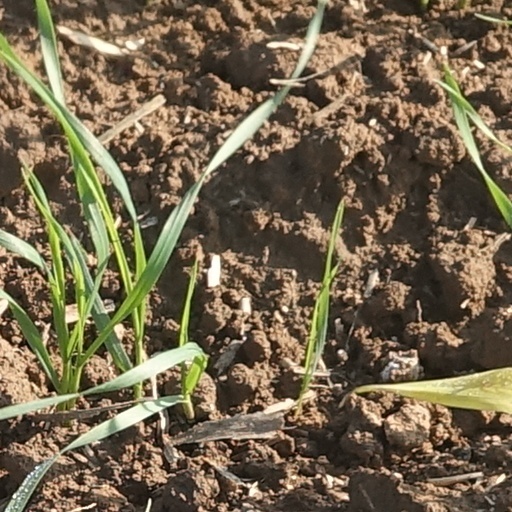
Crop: wheat